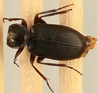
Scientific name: Calathus advena
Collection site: Rocky Mountains NEON (RMNP), plot RMNP_007